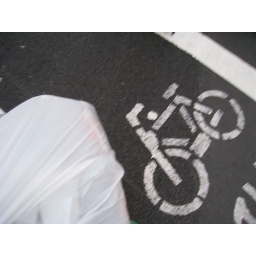
bike lane and bag full of texiles, cutting off the circulation in my arm